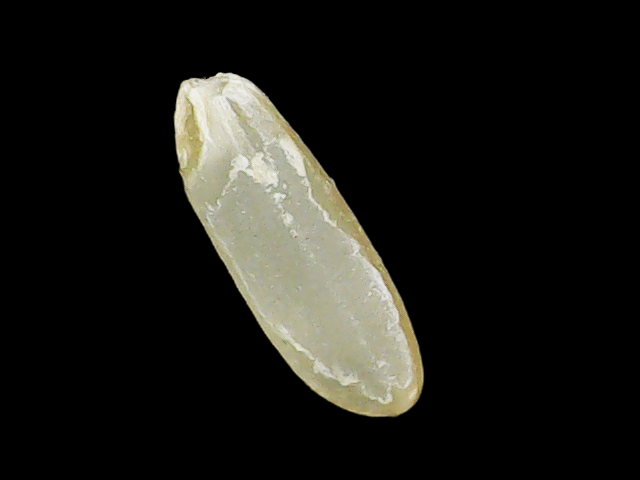
Rice variety: Binadhan17